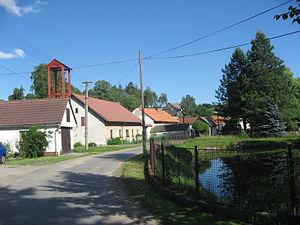
Věžnička est une commune du district de Jihlava, dans la région de Vysočina, en République tchèque. Sa population s'élevait à 134 habitants en 2018.